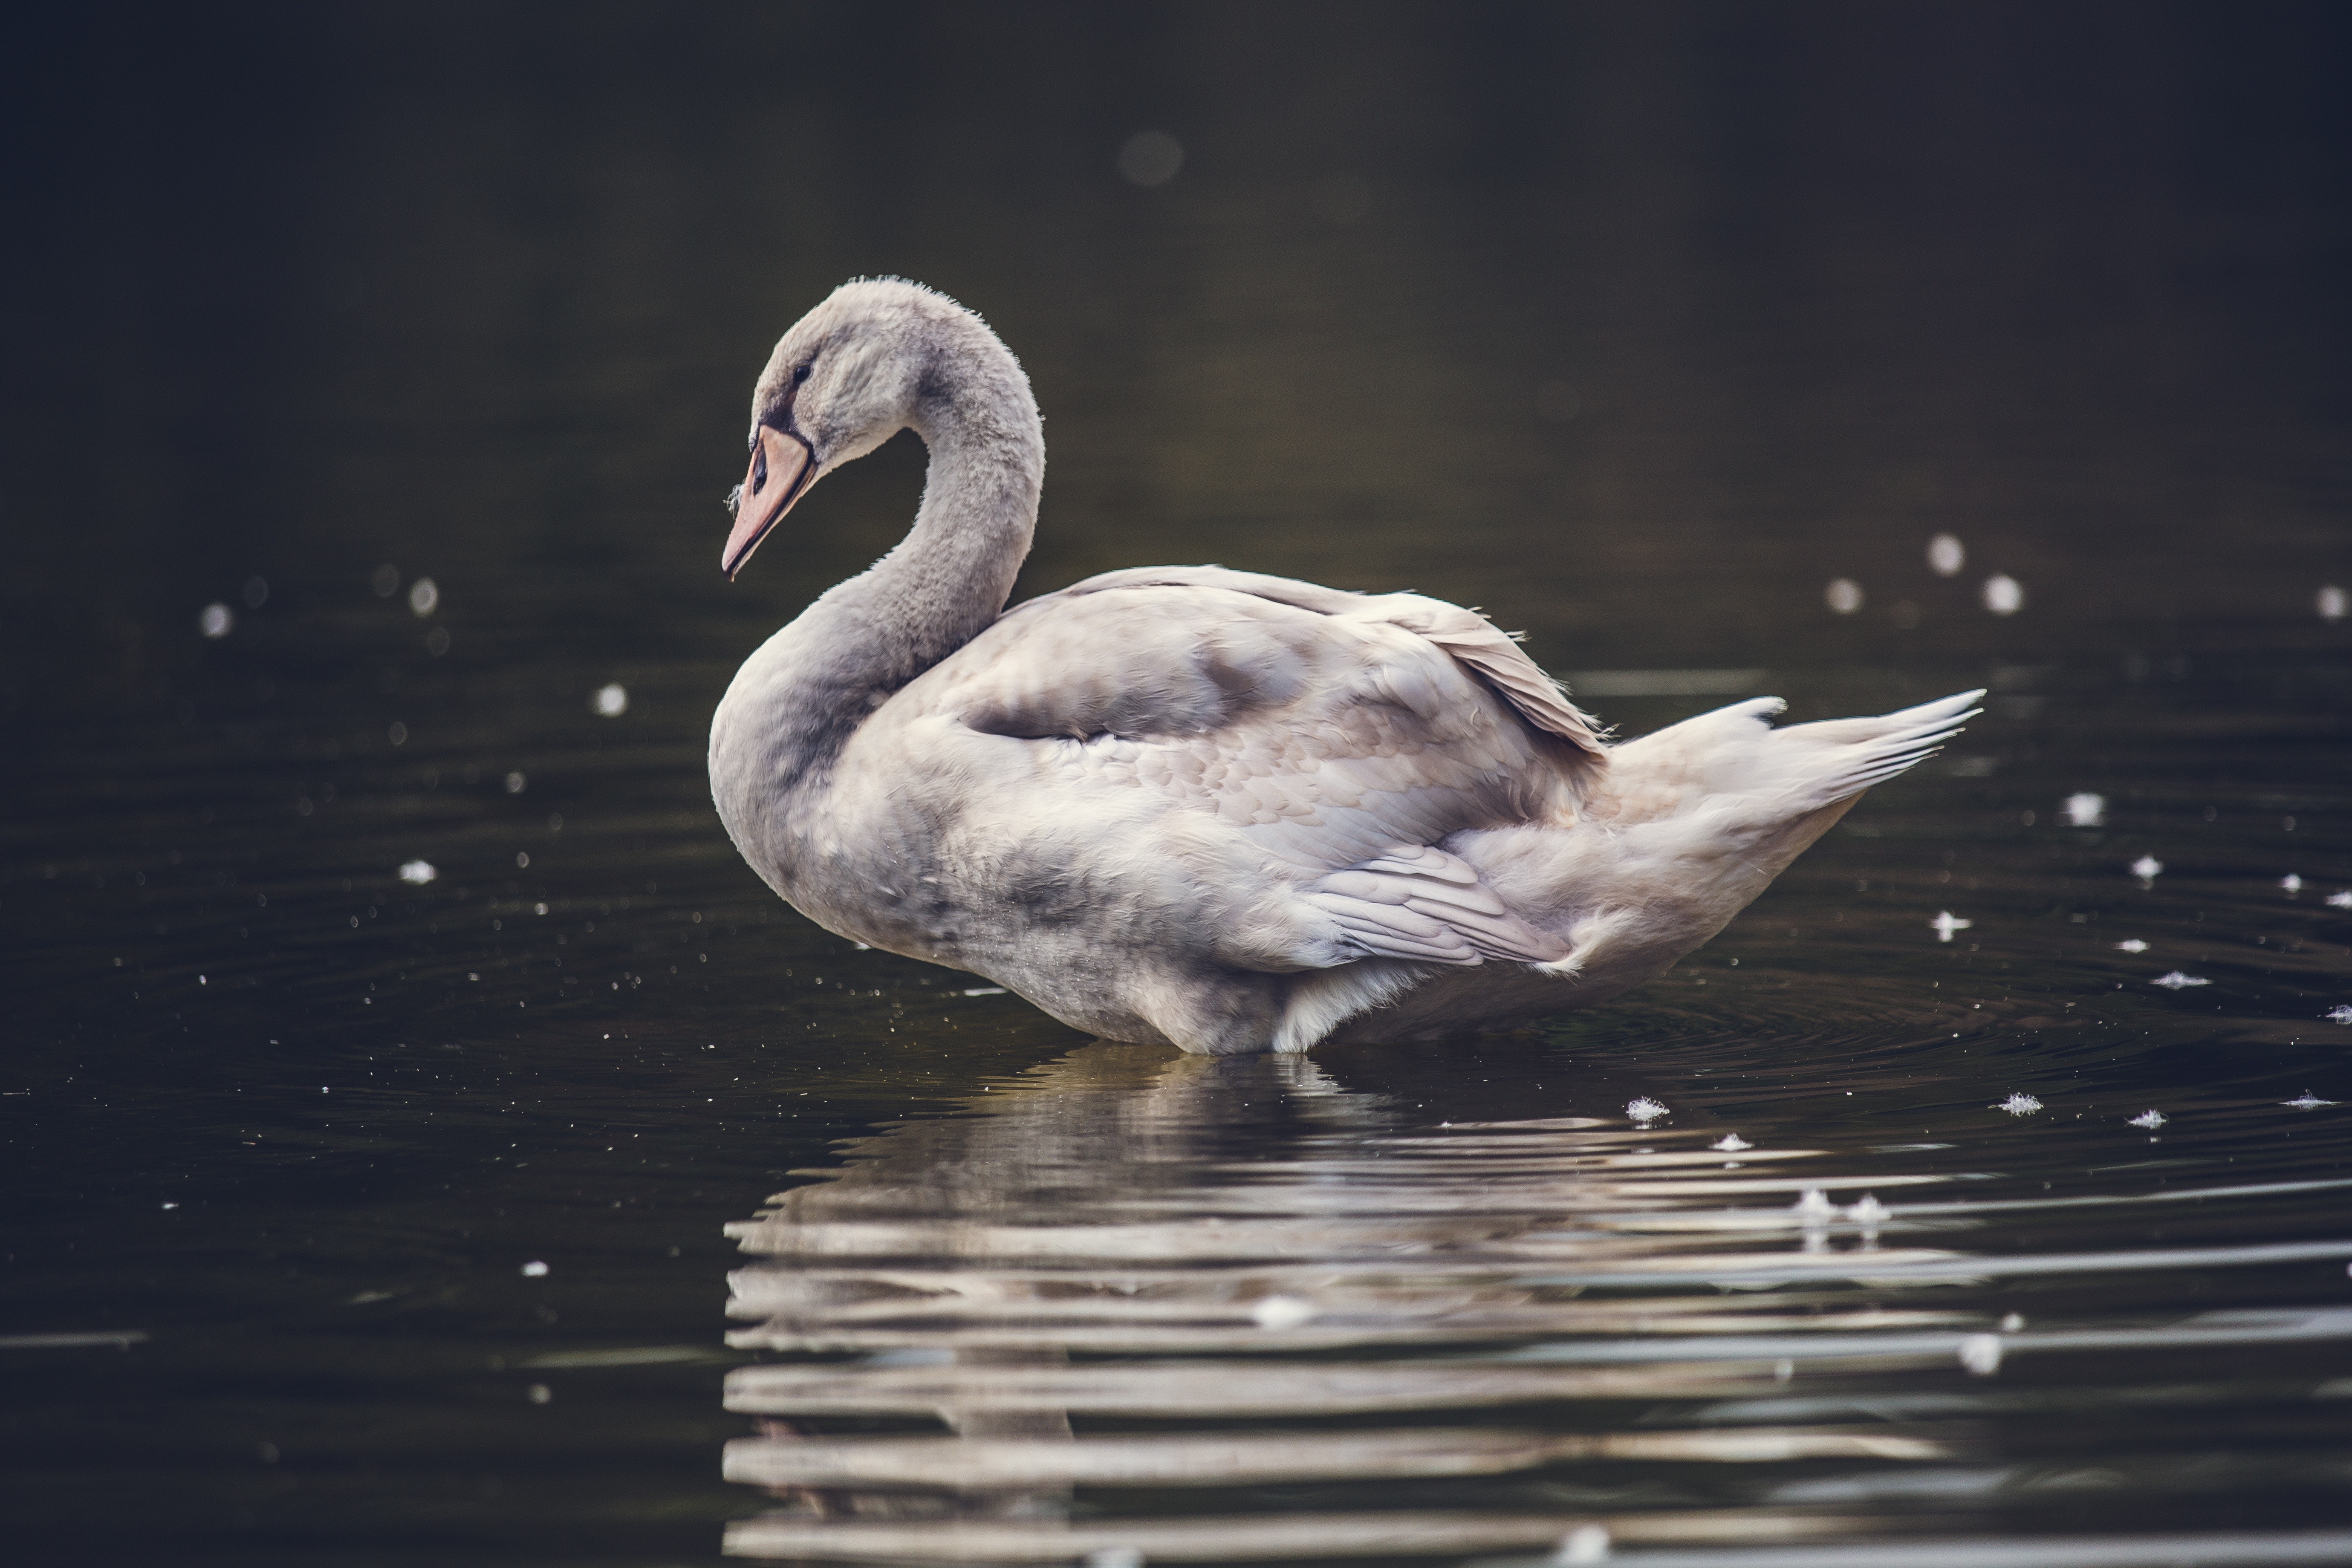
swan, bird, water bird, ducks, geese and swans, water, beak, reflection, waterfowl, neck, feather, wildlife, sky, organism, duck, tundra swan, wing, still life photography